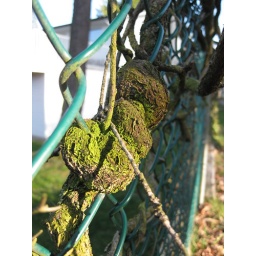
This plant has tangled itself around a chain link fence